HMS Veronica (1915)

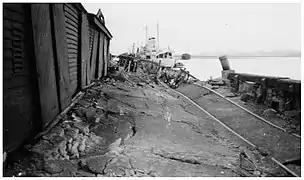
"Veronica" at the Wharf, 1931. Hawkes Bay Earthquake, Port Ahuriri

"Veronica" assisted survivors in the aftermath of the 1931 Hawke's Bay earthquake in New Zealand. Having berthed in Port Ahuriri only three hours before the earthquake, she radioed Auckland for help, which was provided by the light cruisers and . She was subsequently docked for inspection for possible bottom damage as the seabed had risen up under her.